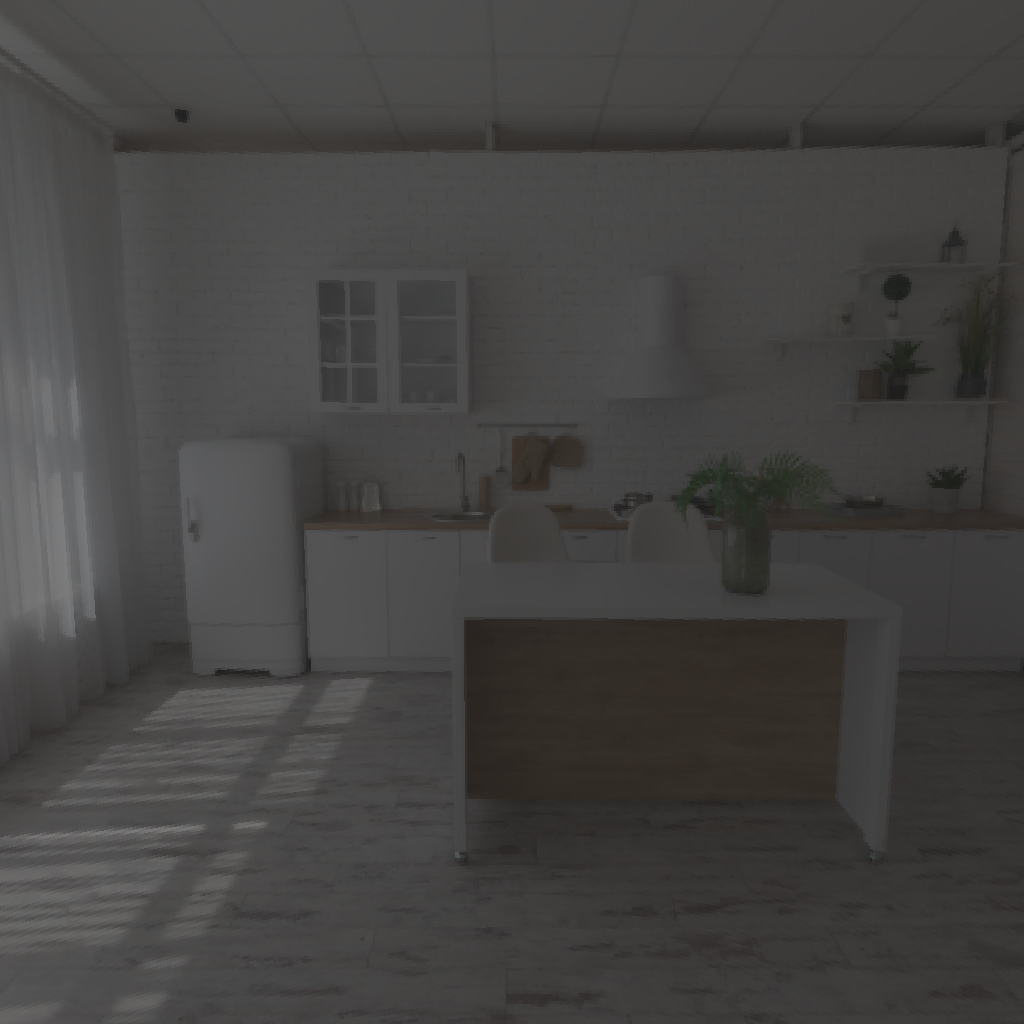
scene-linear HDR photo, Brown Photostudio 04, indoor, with visible sun, studio, couch, bed, window, table, studio, natural light, urban, midday, low contrast, high dynamic range, physically based lighting